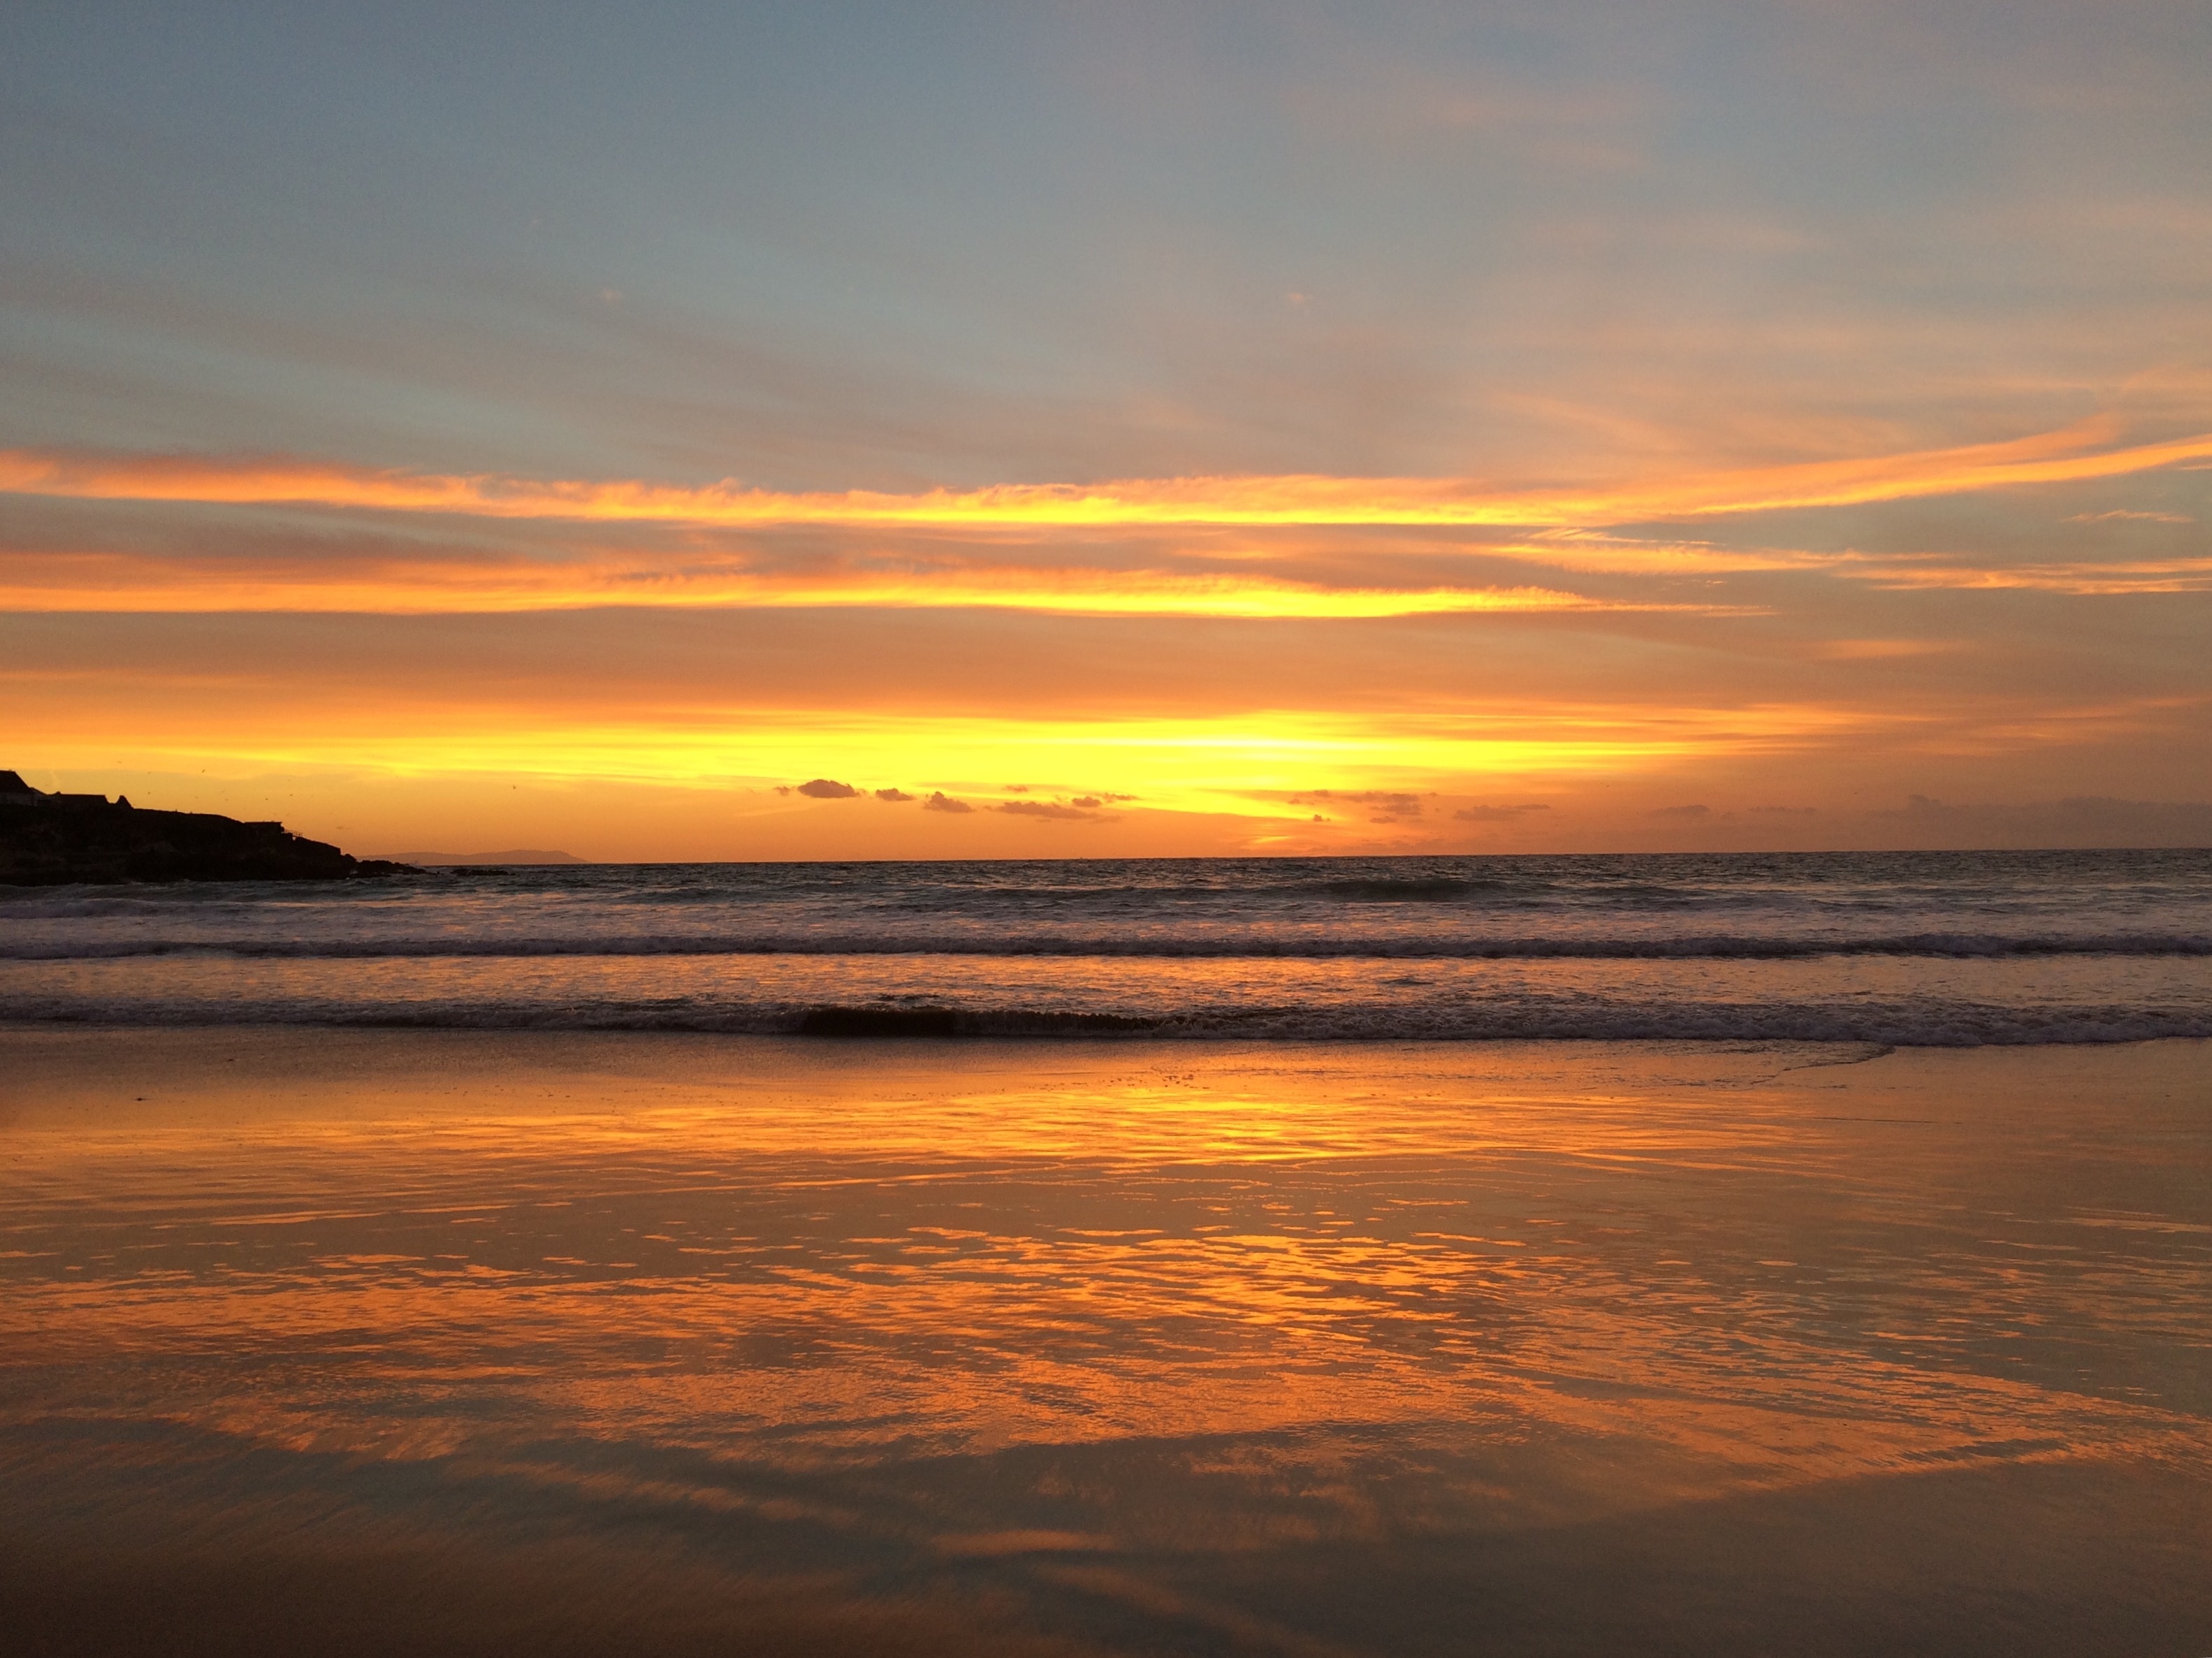
beach, sea, coast, ocean, horizon, cloud, sky, sun, sunrise, sunset, sunlight, morning, shore, wave, dawn, atmosphere, summer, dusk, walk, evening, peace, clouds, oranges, afterglow, wind wave, red sky at morning